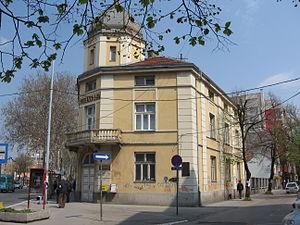
Les monuments culturels protégés constituent une catégorie de monuments de Serbie inscrits sur une liste de monuments bénéficiant de la protection de l'État. Il s'agit d'une troisième catégorie de monuments protégés classés, par leur importance, après les monuments culturels d'importance exceptionnelle et les monuments culturels de grande importance.
Cet article recense les monuments culturels du district de Nišava en Serbie.
Le bâtiment de la Maison des enseignants à Niš se trouve à Niš, dans la municipalité de Medijana et dans le district de Nišava, en Serbie. Il est inscrit sur la liste des monuments culturels protégés de la République de Serbie.